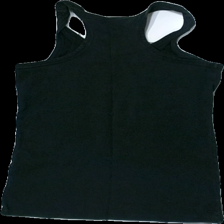
View: back
Type: Tank top
Category: Ladies
Brand: Lager 157
Colors: Black
Material: 100& bomull
Cut: Regular
Size: M
Price range: <50
Recommended usage: Export